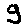
Label: 9